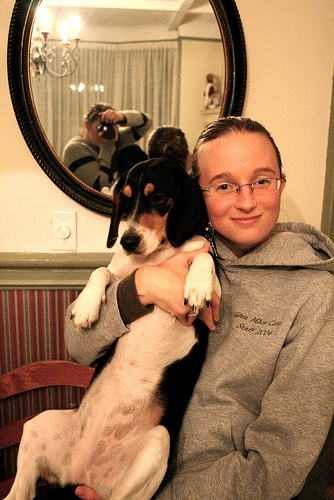
Breed: beagle